Al Schwimmer

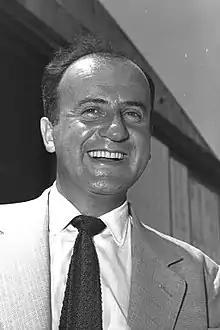
Schwimmer in 1955

Adolph William Schwimmer (‎ June 10, 1917 – June 10, 2011) was an American World War II veteran who was the founder and first CEO of Israel Aerospace Industries.